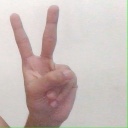
अक्षर: क